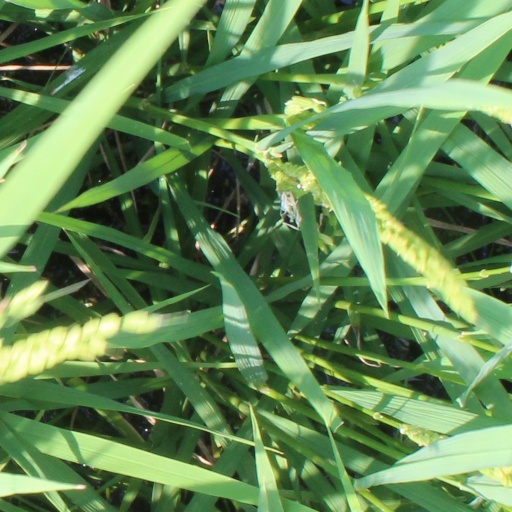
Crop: rice